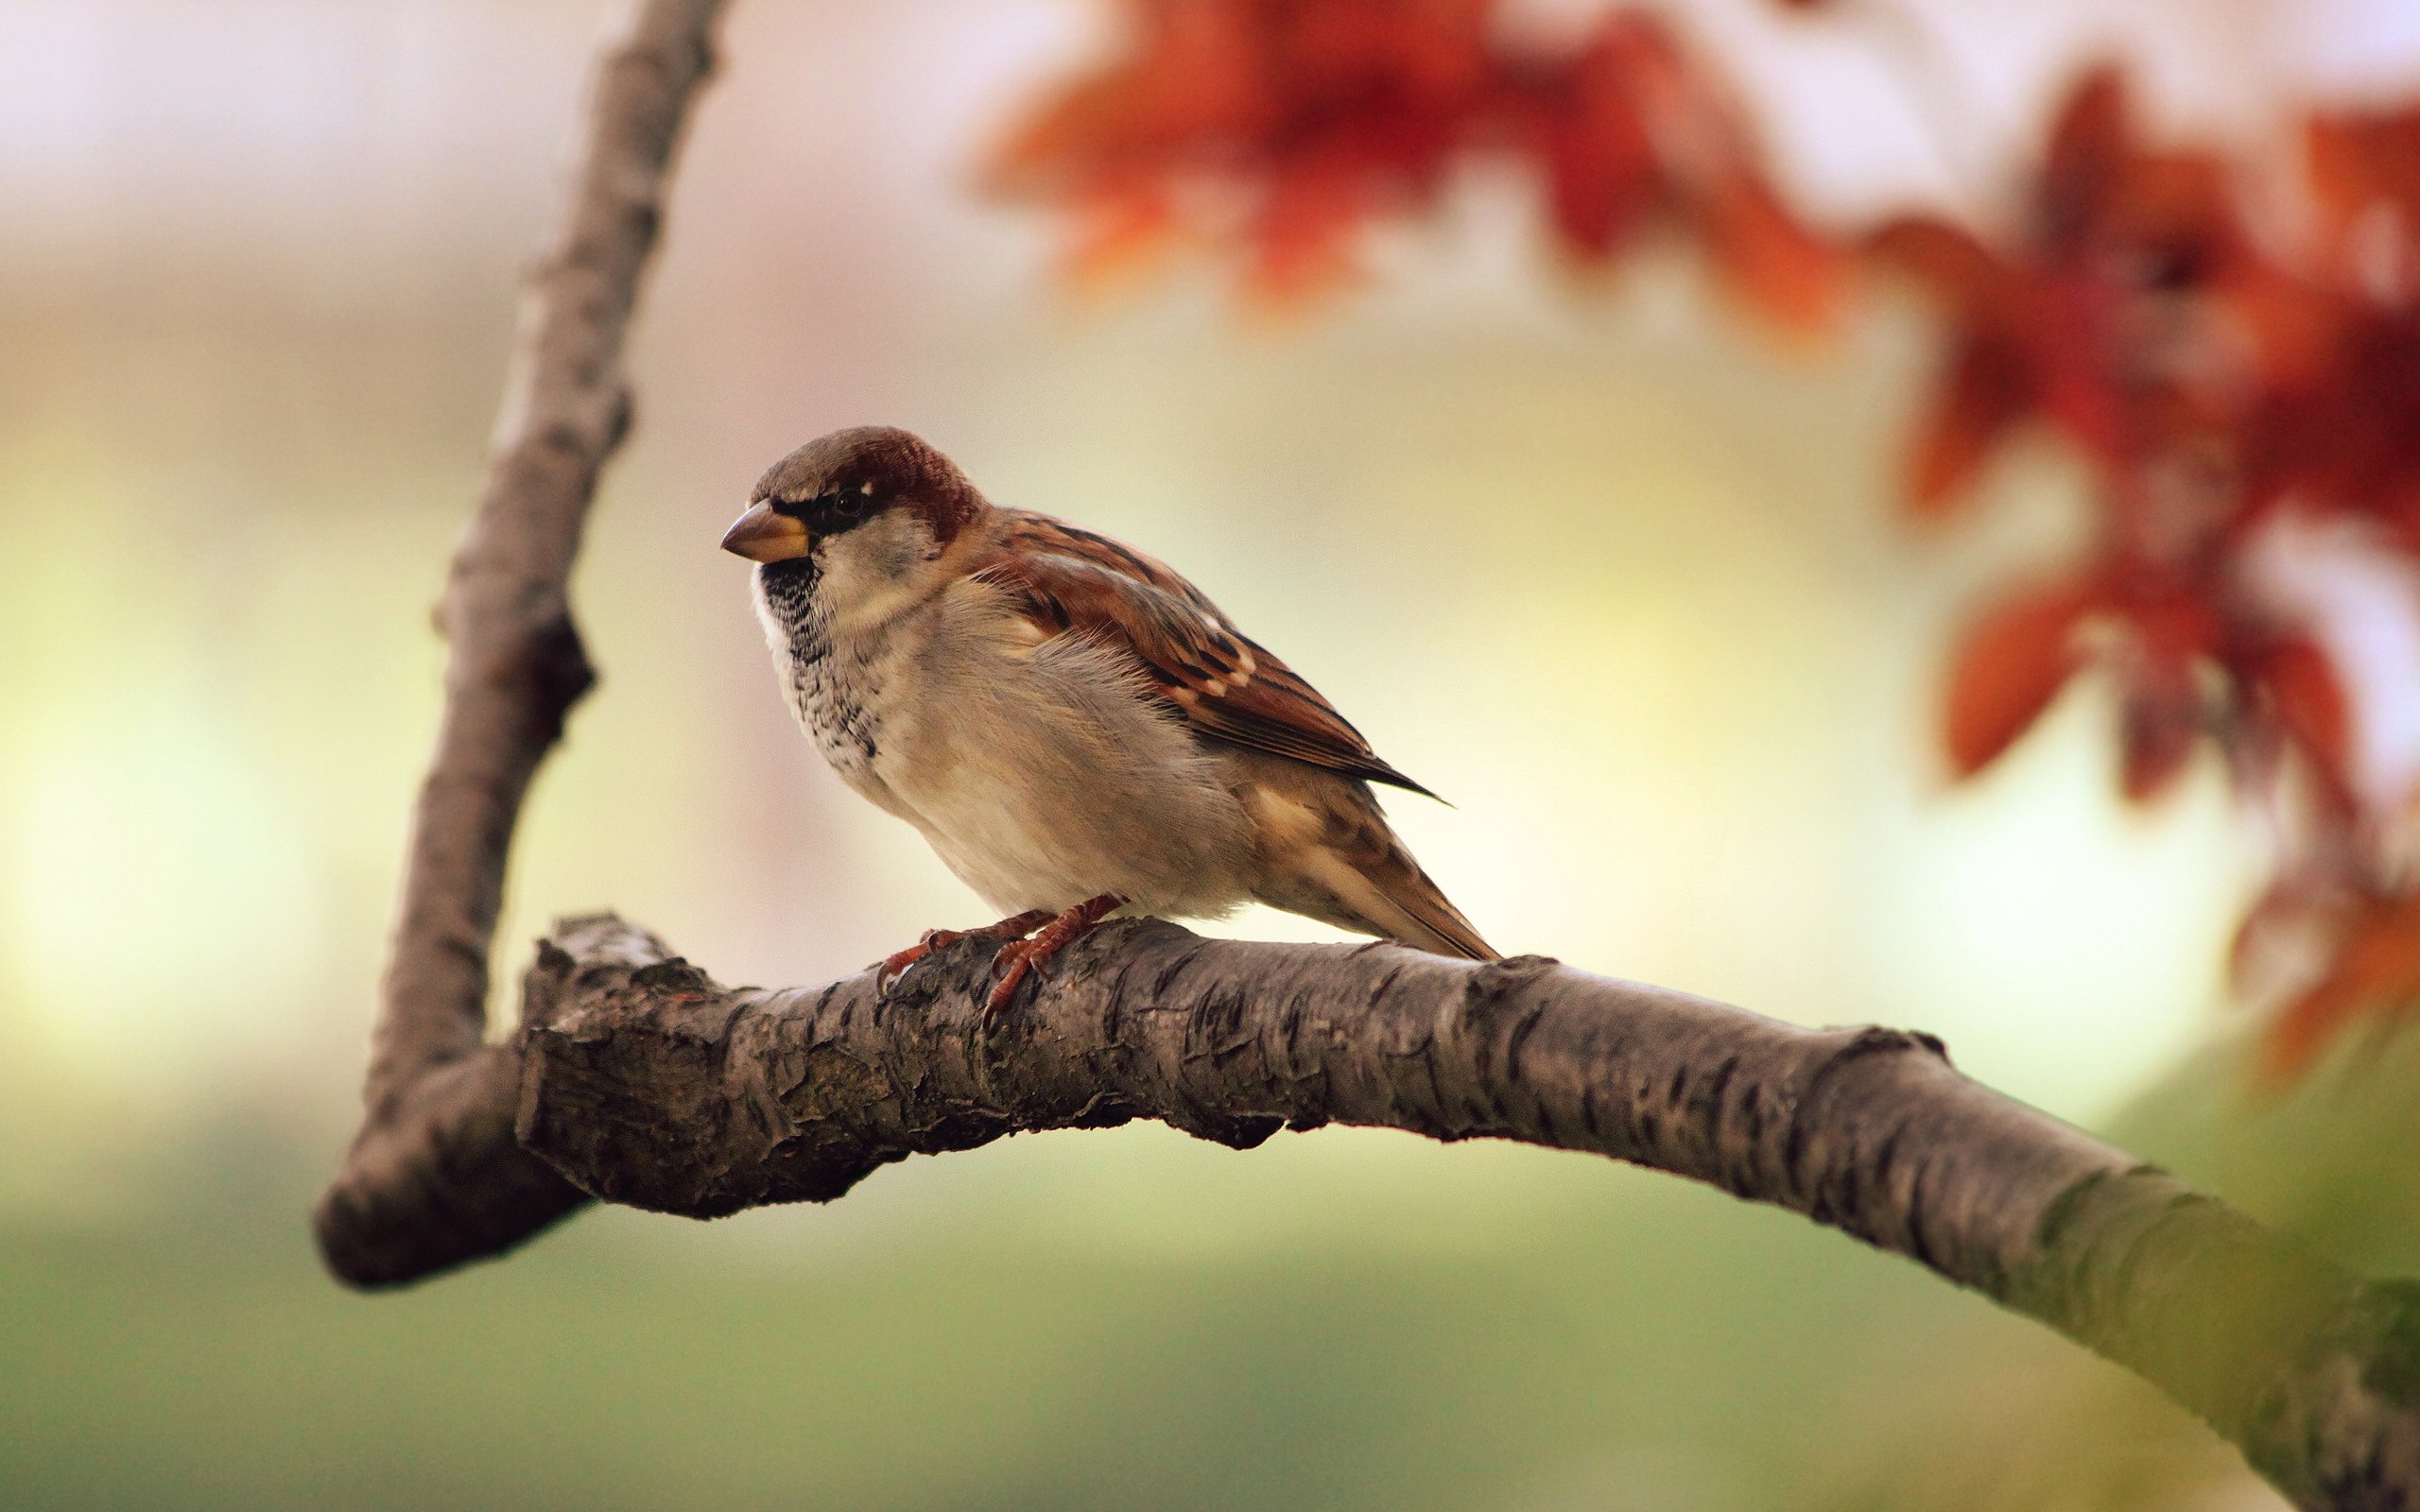
tree, nature, branch, bird, wildlife, beak, fauna, close up, vertebrate, sparrow, finch, macro photography, house sparrow, old world flycatcher, perching bird